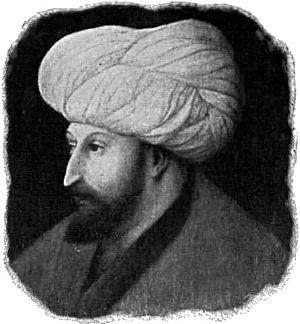
La Légende du sultan Mehmed est l'un des récits tsaristes qui ont façonné l'idéologie de l'autocratie russe, notamment au début du règne d'Ivan le Terrible.